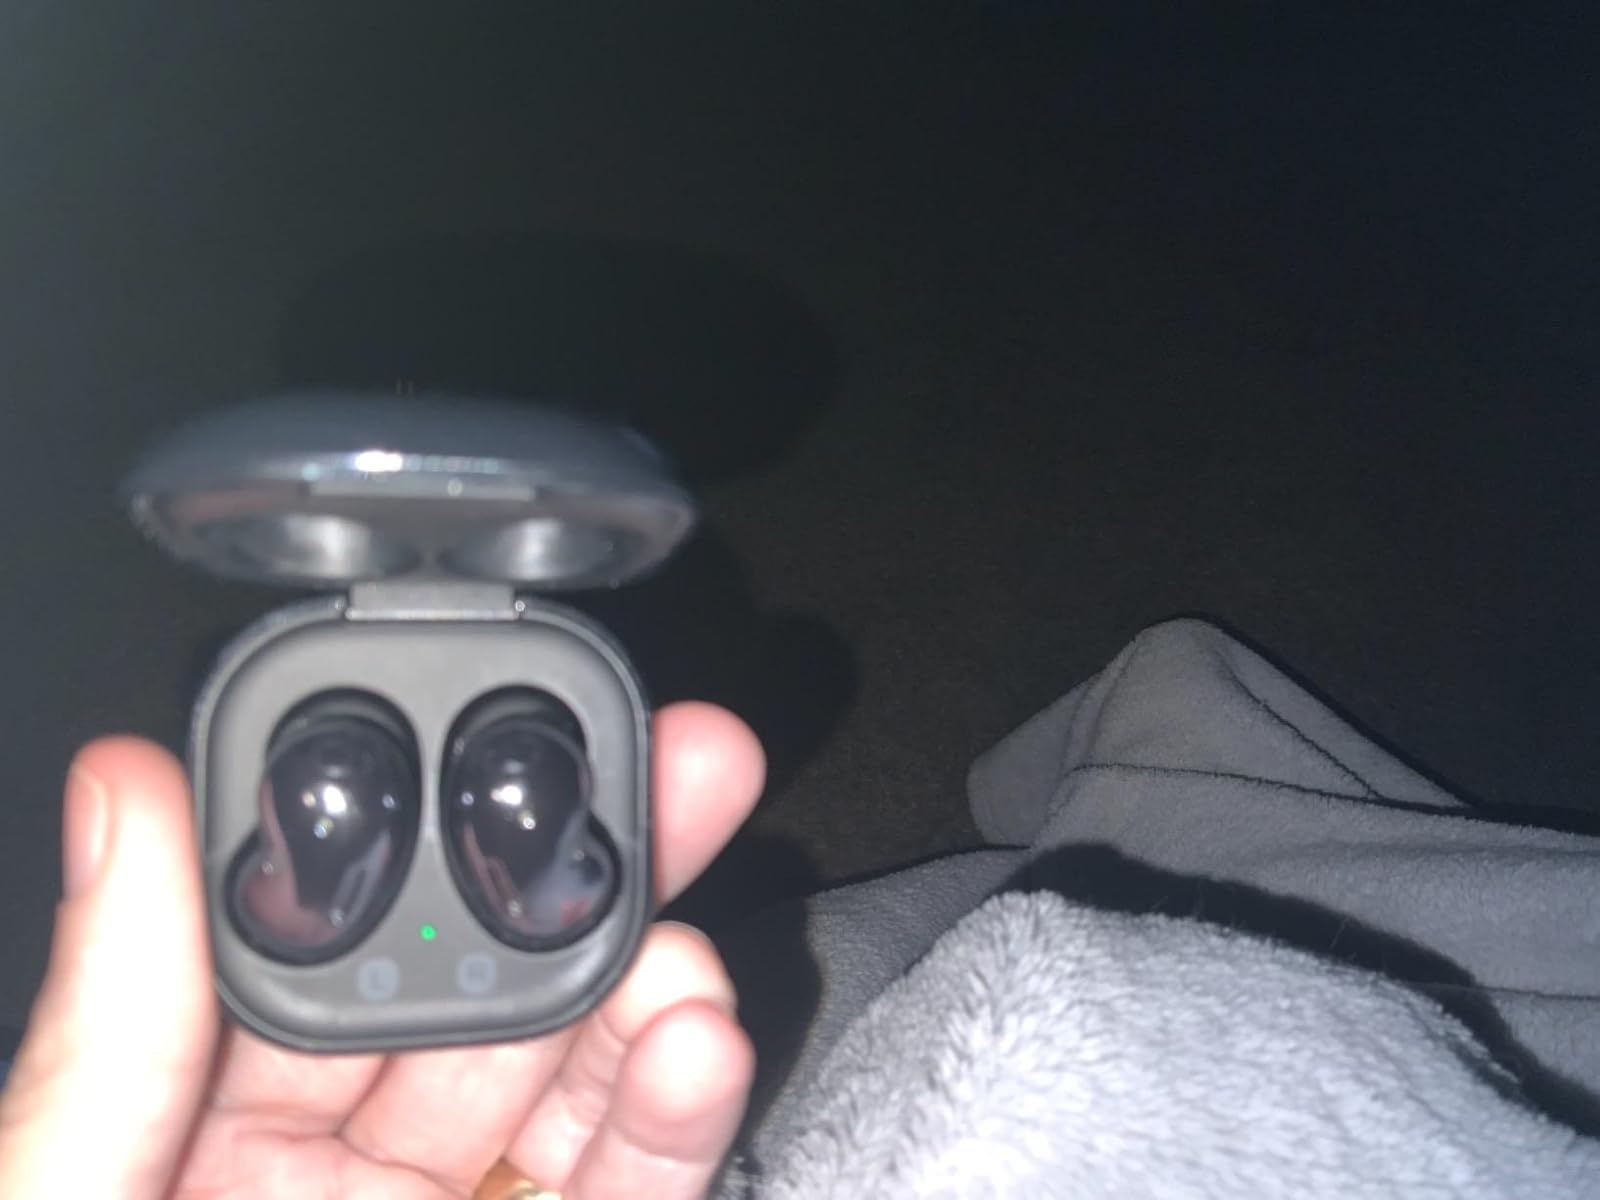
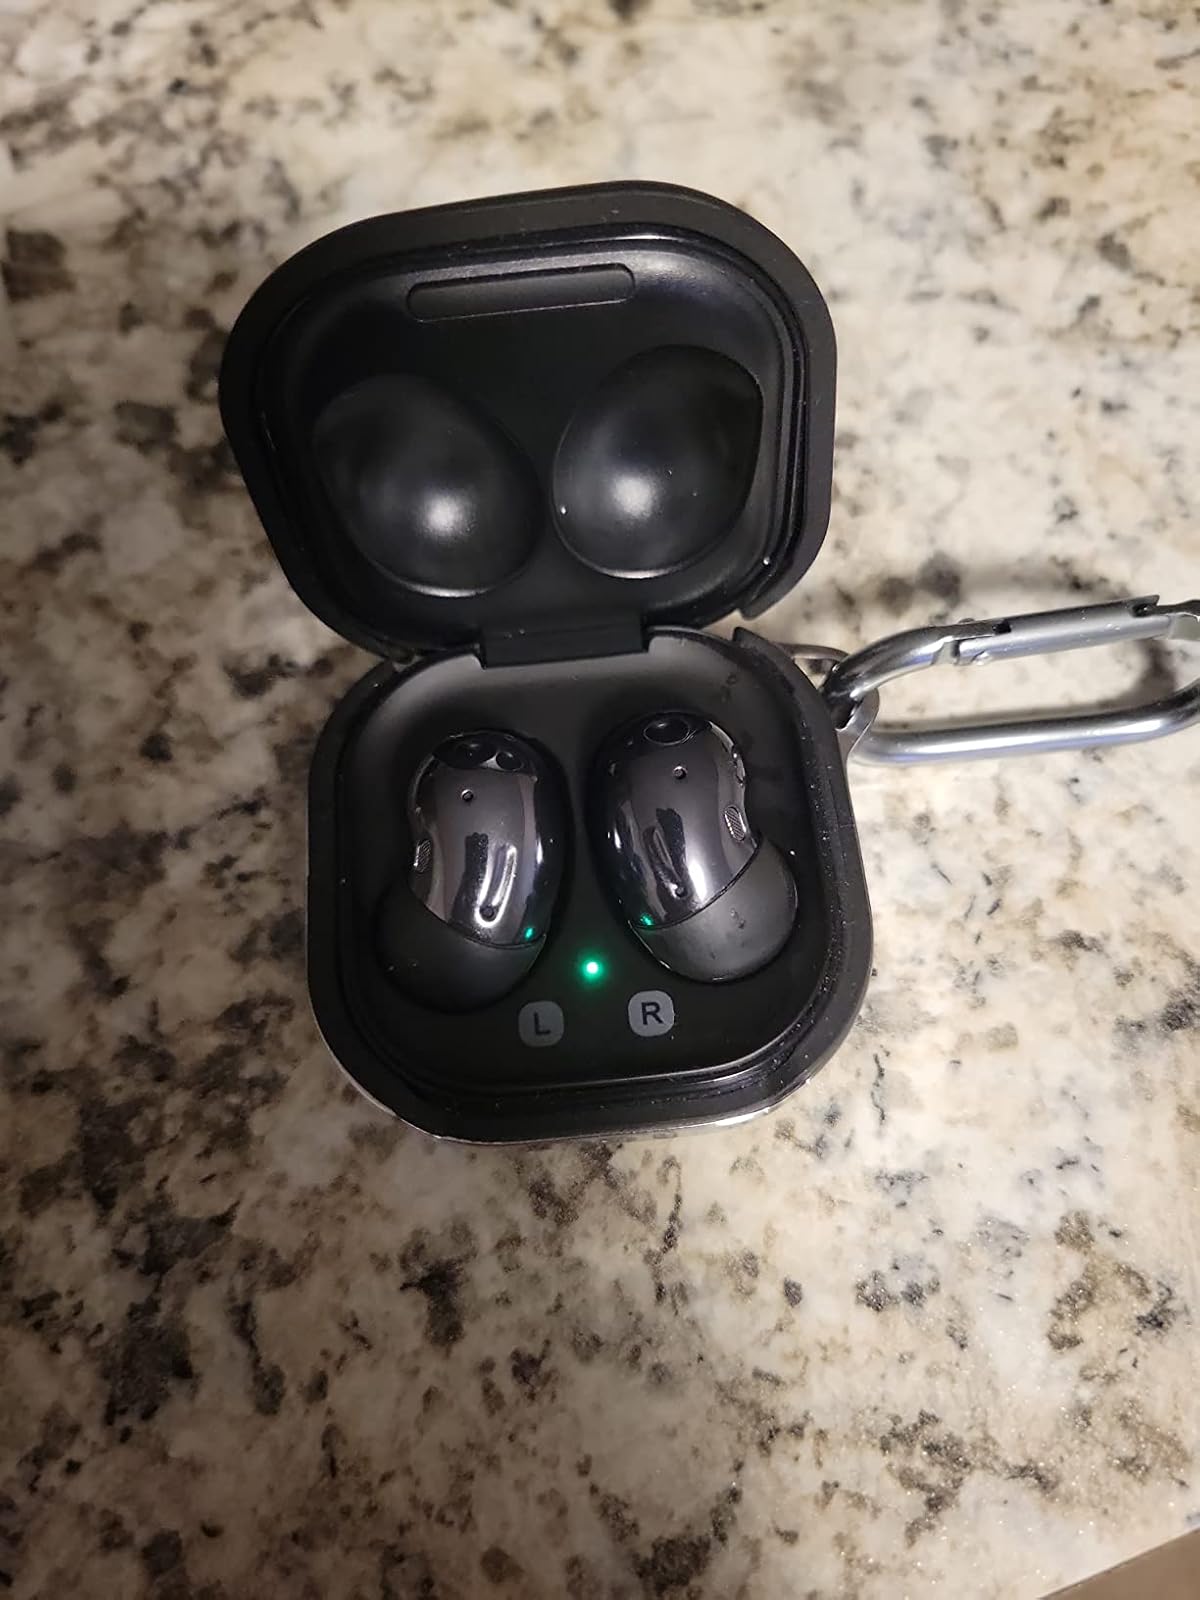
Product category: earbuds
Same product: yes